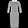
Label: Dress